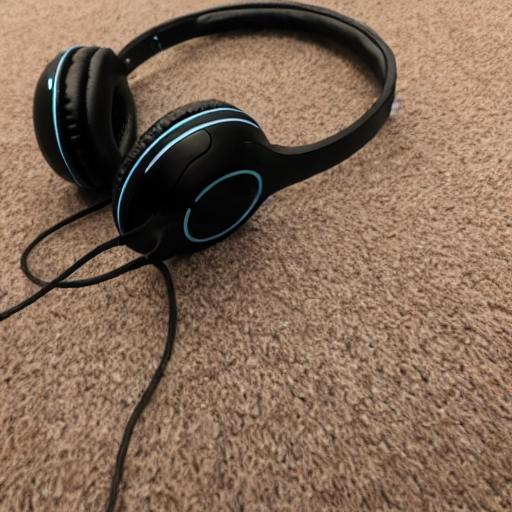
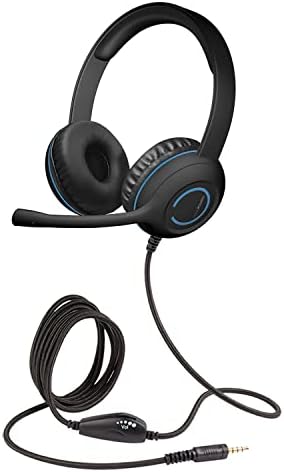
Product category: headphones
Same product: no